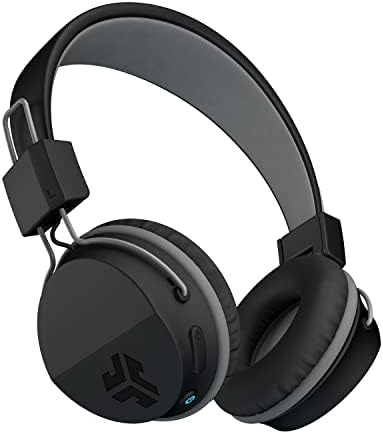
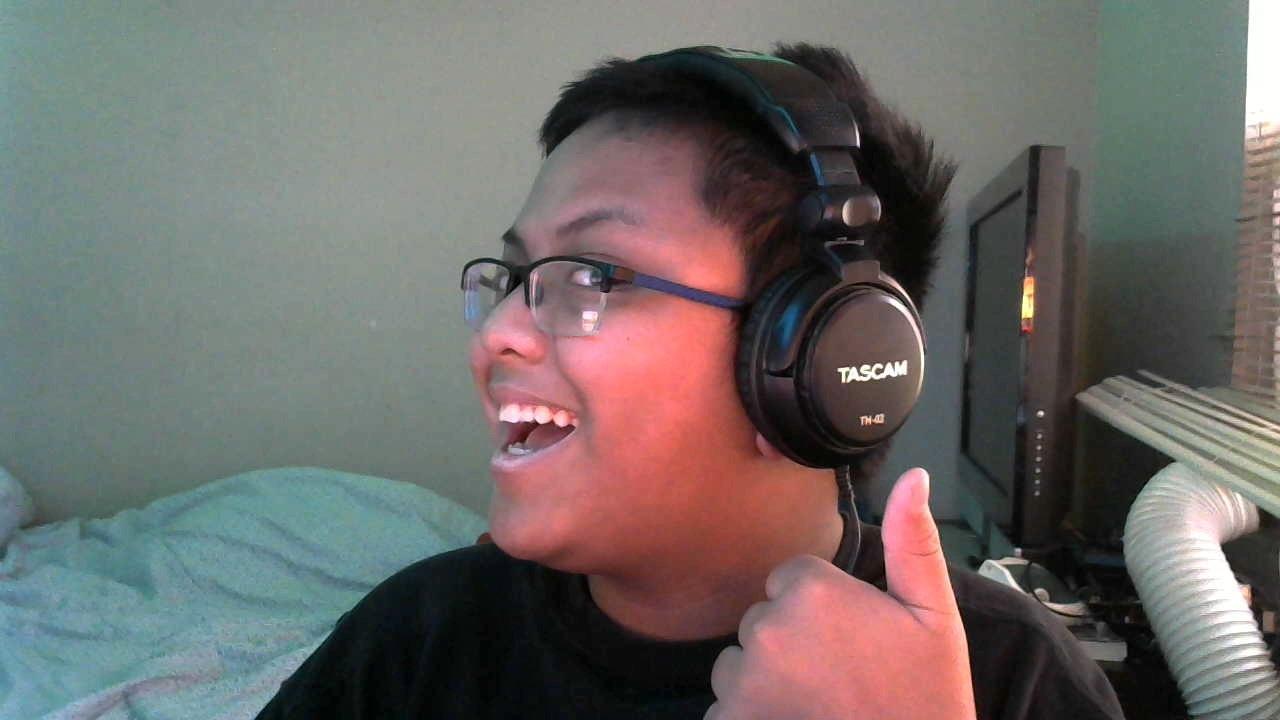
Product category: headphones
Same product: no